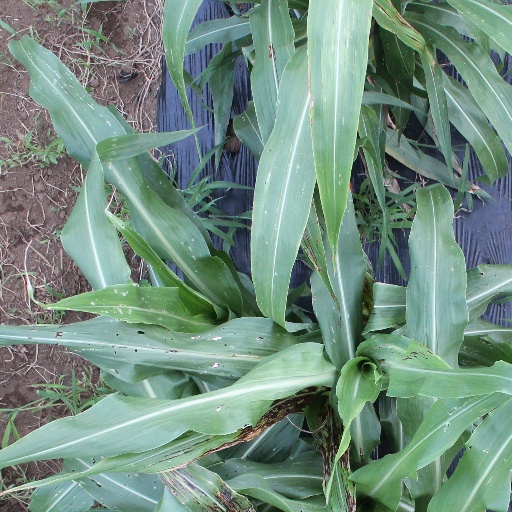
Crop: sorghum